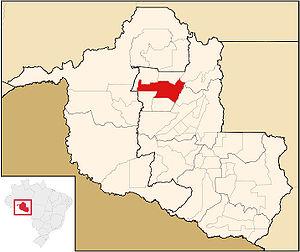
Ariquemes est une ville brésilienne de l'est de l'État du Rondônia. Sa population était estimée à 86 924 habitants en 2006. La municipalité s'étend sur 4 427 km².